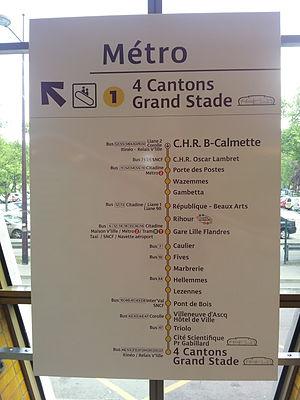
Liste des arrets de la ligne 1 du métro de Lille , panneaux situés avant chaque accés au quai
La ligne 1 du métro de Lille Métropole est une des deux lignes du métro de la métropole lilloise. Son parcours traverse les villes de Villeneuve-d'Ascq et Lille, reliant les stations Quatre Cantons - Stade Pierre-Mauroy à CHU - Eurasanté.